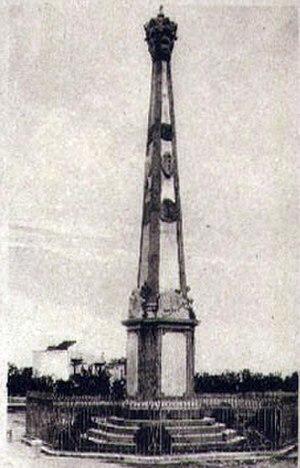
L'obélisque de Charles à Bitonto, construit pour commémorer la victoire de 1734. Italiano: L'Obelisco Carolino a Bitonto, fatto erigere da Carlo III di Borbone in seguito alla battaglia di Bitonto per commemorare la vittoria borbonica del 1734.